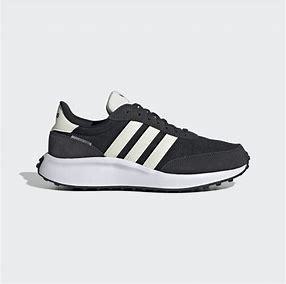
Brand: Adidas
Model: Run 70S